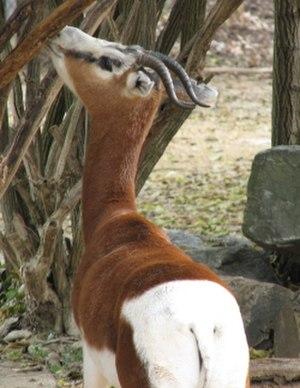
La Gazelle de Mhorr est une sous-espèce de la Gazelle dama, qui se rencontre dans le nord-ouest de l'Afrique. C'est la plus grande des gazelles actuelles.